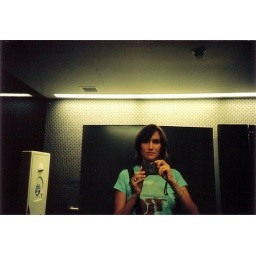
self portrait, mirror in the bathroom